2016 Portland Timbers season

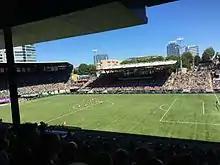
Timbers playing Dynamo, June 26, 2016

The reigning champions started their season against Columbus Crew SC. It was the fourth consecutive home opener being the first match of the season for the Timbers. As it has been since 2011, the Timbers Army led the national anthem and raised a tifo remembering the MLS Cup final victory with the words "Kiss. Dance. Love. You always remember your first." The Timbers were able to start strong with Valeri making the first goal in the 23rd minute from a free kick just outside the 18-yard box. Columbus would soon return the blow with a goal that came out of nothing. In the 68th minute, Higuaín was able to control the ball that lightly bounced off of Taylor's back and finish with a bicycle kick to equalize Columbus Crew SC. The Timbers answered in the 79th minute with a goal from Adi, who recovered the deflection from goalkeeper Steve Clark that blocked Asprilla's low shot. The Timbers won, 2–1.